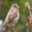
Label: bird